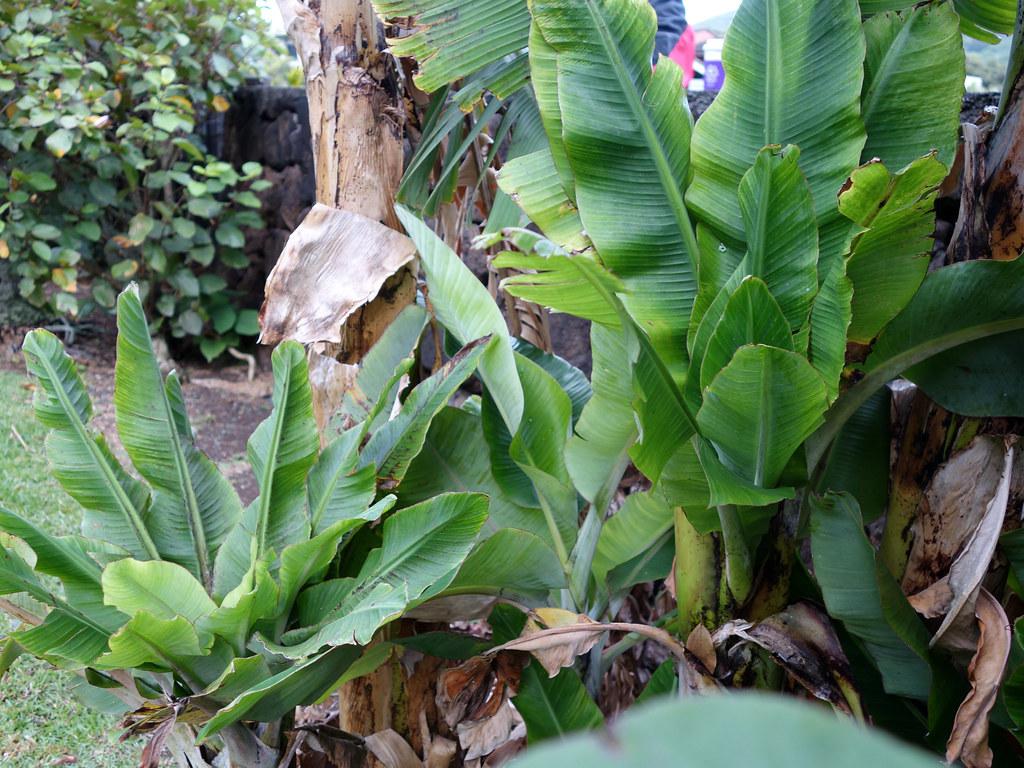
Plant: Banana
Disease: banana bunchy top